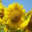
Label: sunflower